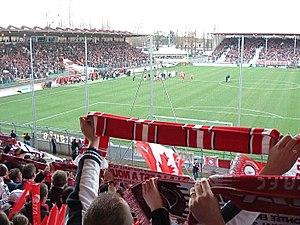
La saison 2006-2007 du Valenciennes FC est celle de la remontée du club en Ligue 1.